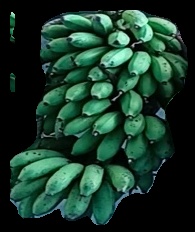
Variety: rasbale
Grade: grade2